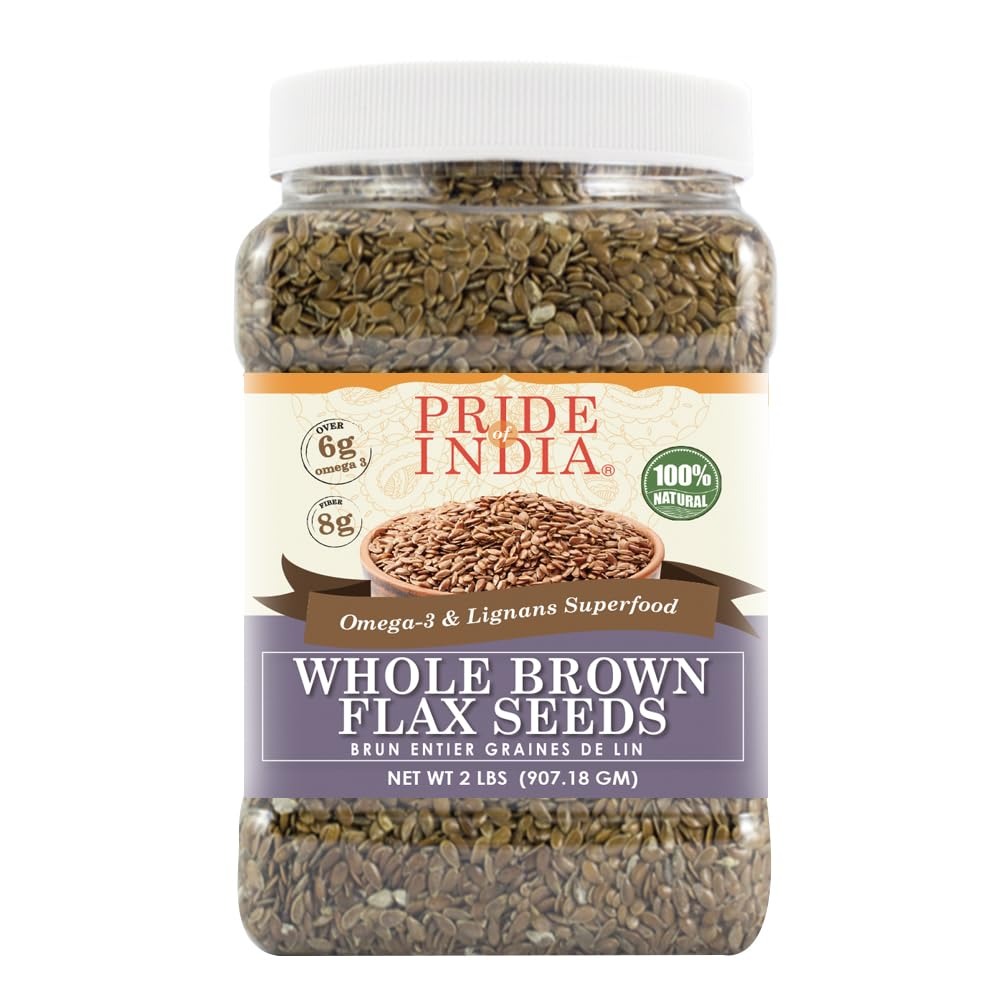
Item Name: Pride Of India - Whole Brown Flax Seeds - Omega-3 & Lignan Superfood, 2 lbs Jar
Bullet Point 1: Pride Of India's Whole Brown Flax Seeds are 100% Natural Brown Flax Seeds - Omega-3 (6g) & Lignans Rich Ancient Super Seeds
Bullet Point 2: Protein & Fiber Rich Food - 8 grams (32%) Dietary Fiber per Ounce & 5.75 grams (11.5%) Protein Per Ounce
Bullet Point 3: Excellent for heart health - Contains plant based proteins, lignans, fiber & minerals that promote healthy body functioning.
Bullet Point 4: 2.8lbs (45oz) Good to make 45 servings - Use with batter for baking or supplement with Yogurt, Smoothies, Salads, Shakes, or Eggs
Bullet Point 5: GMO FREE, GLUTEN FREE, VEGAN, BPA FREE - Sold in Sealed Food grade gourmet Pet plastic jars
Product Description: Pride Of India - Whole Brown Flax Seeds is cultivated in the cool climate of Canadian prairies. Flax is an ancient crop that was originally grown for fiber production as well as consumed as a superfood to cure many external and internal ailments. It is a rich source of Omega 3 & Omega 6 Fatty Acids making it excellent for heart health. It also contains high amounts of Fiber, Lignans, and plant based Protein that aid the body to function better.
Value: 32.0
Unit: Ounce

Price: 20.49